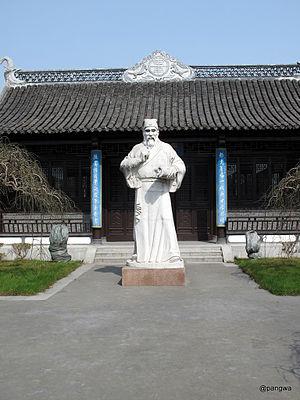
Shi Nai'an est un écrivain chinois auteur du roman Au bord de l'eau.